Concert de la Loge Olympique

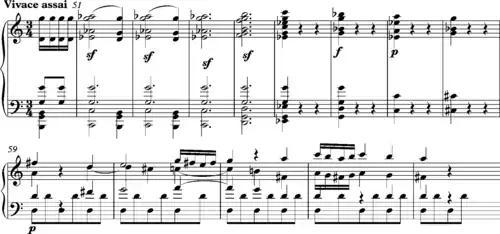
Haydn: the first of the Paris symphonies.

The Concert de la Loge Olympique was a concert company founded in the 1780s by the fermier général Charles Marin de La Haye des Fosses and Count Claude-François-Marie Rigoley. The main conductor was Joseph Bologne de Saint-George.